Air pollution in Hong Kong

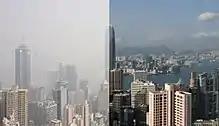
On two cloud-free days, the haze situation differed dramatically from September 2007 (left) to April 2006 (right).

Air pollution in Hong Kong is considered a serious problem. It becomes a concern soon after the start of 2000s. Cases of asthma and bronchial infections have soared due to reduced air quality.